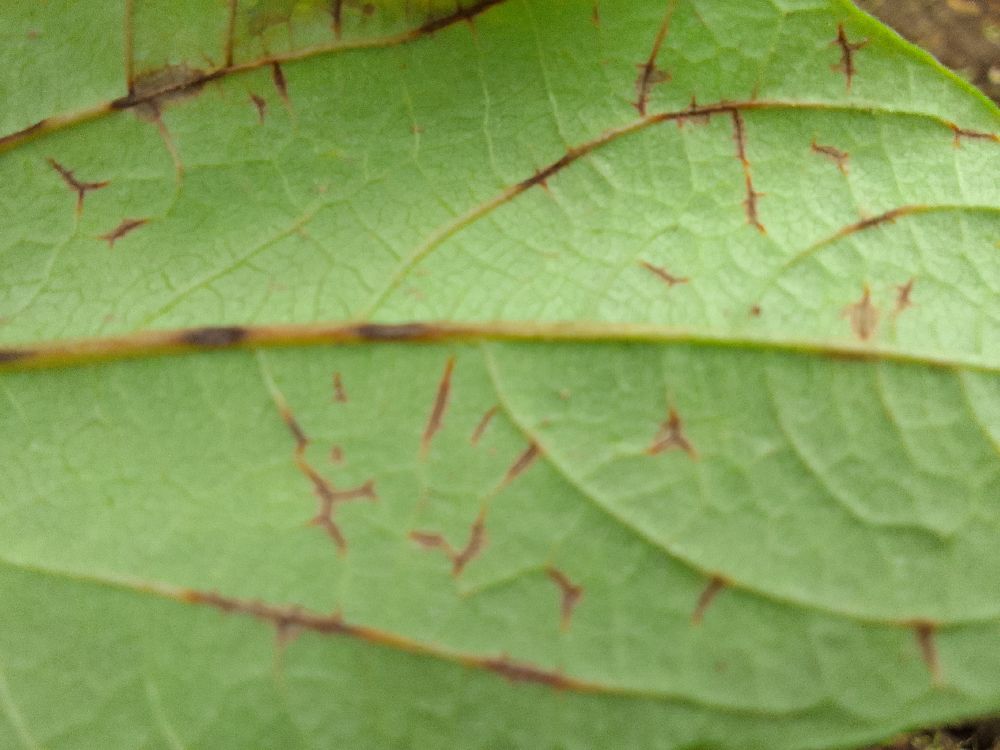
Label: anthracnose